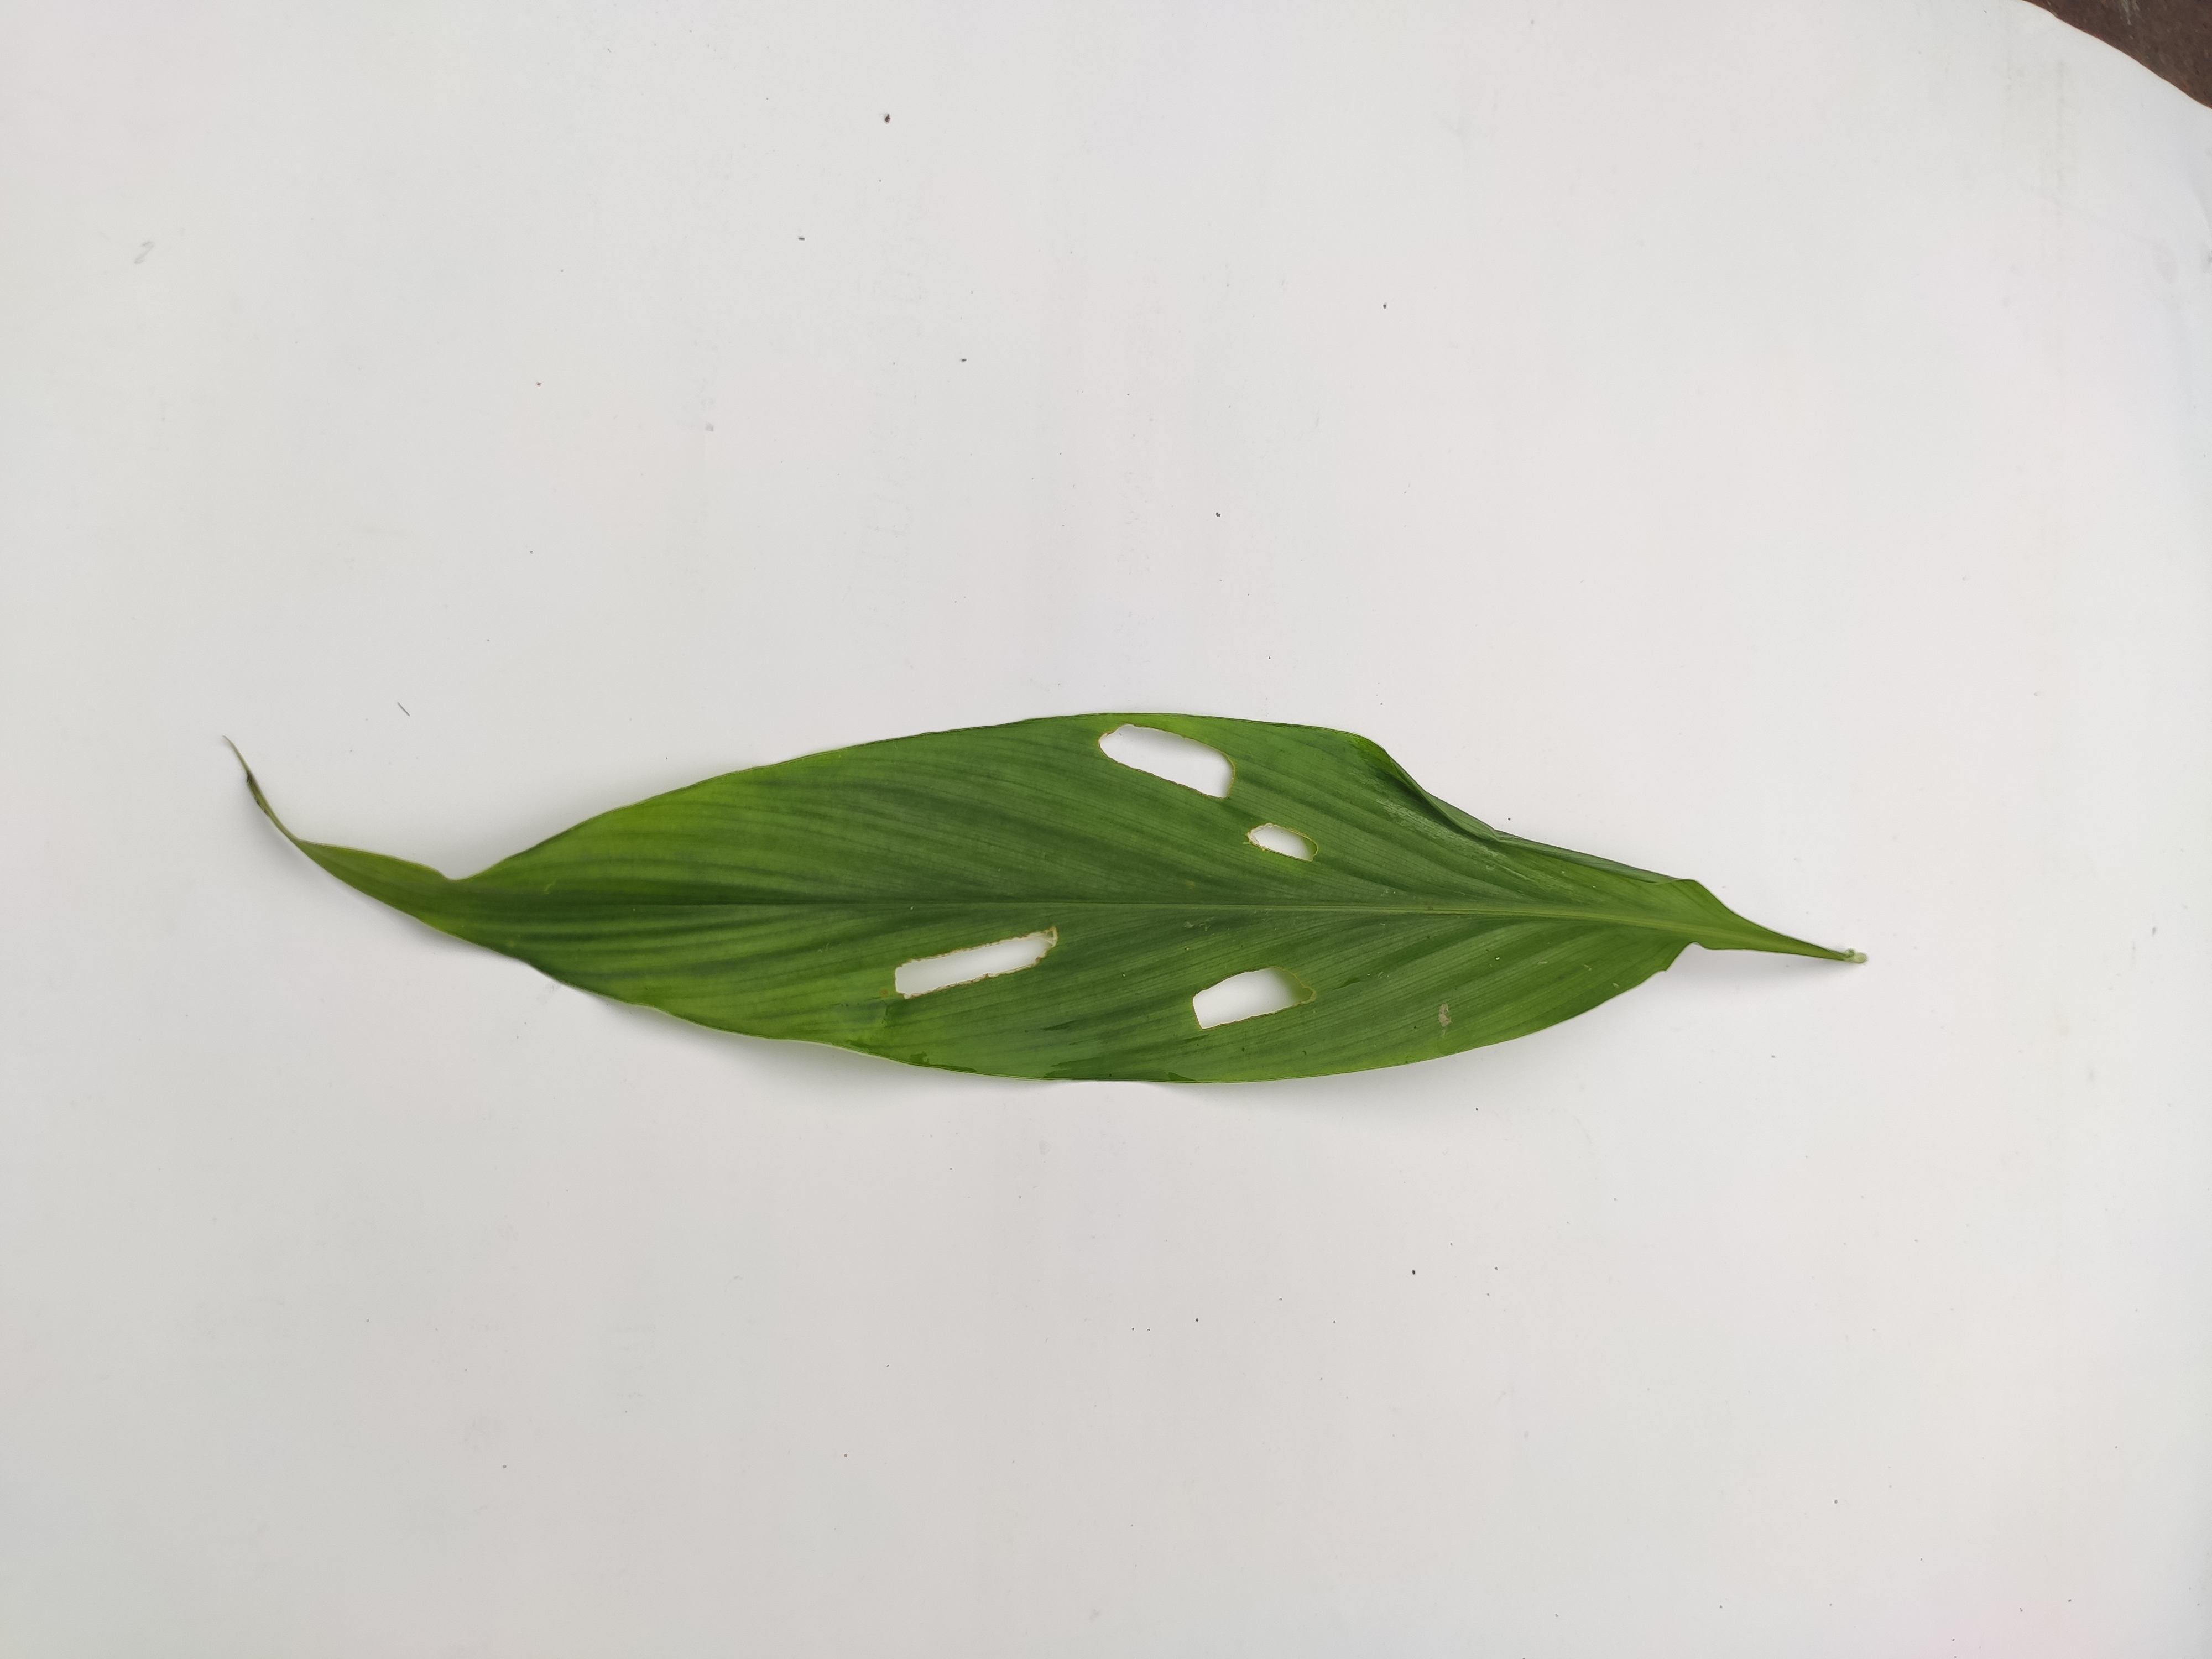
Label: Aphids_Disease